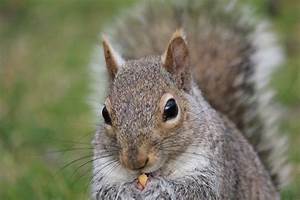
Label: scoiattolo